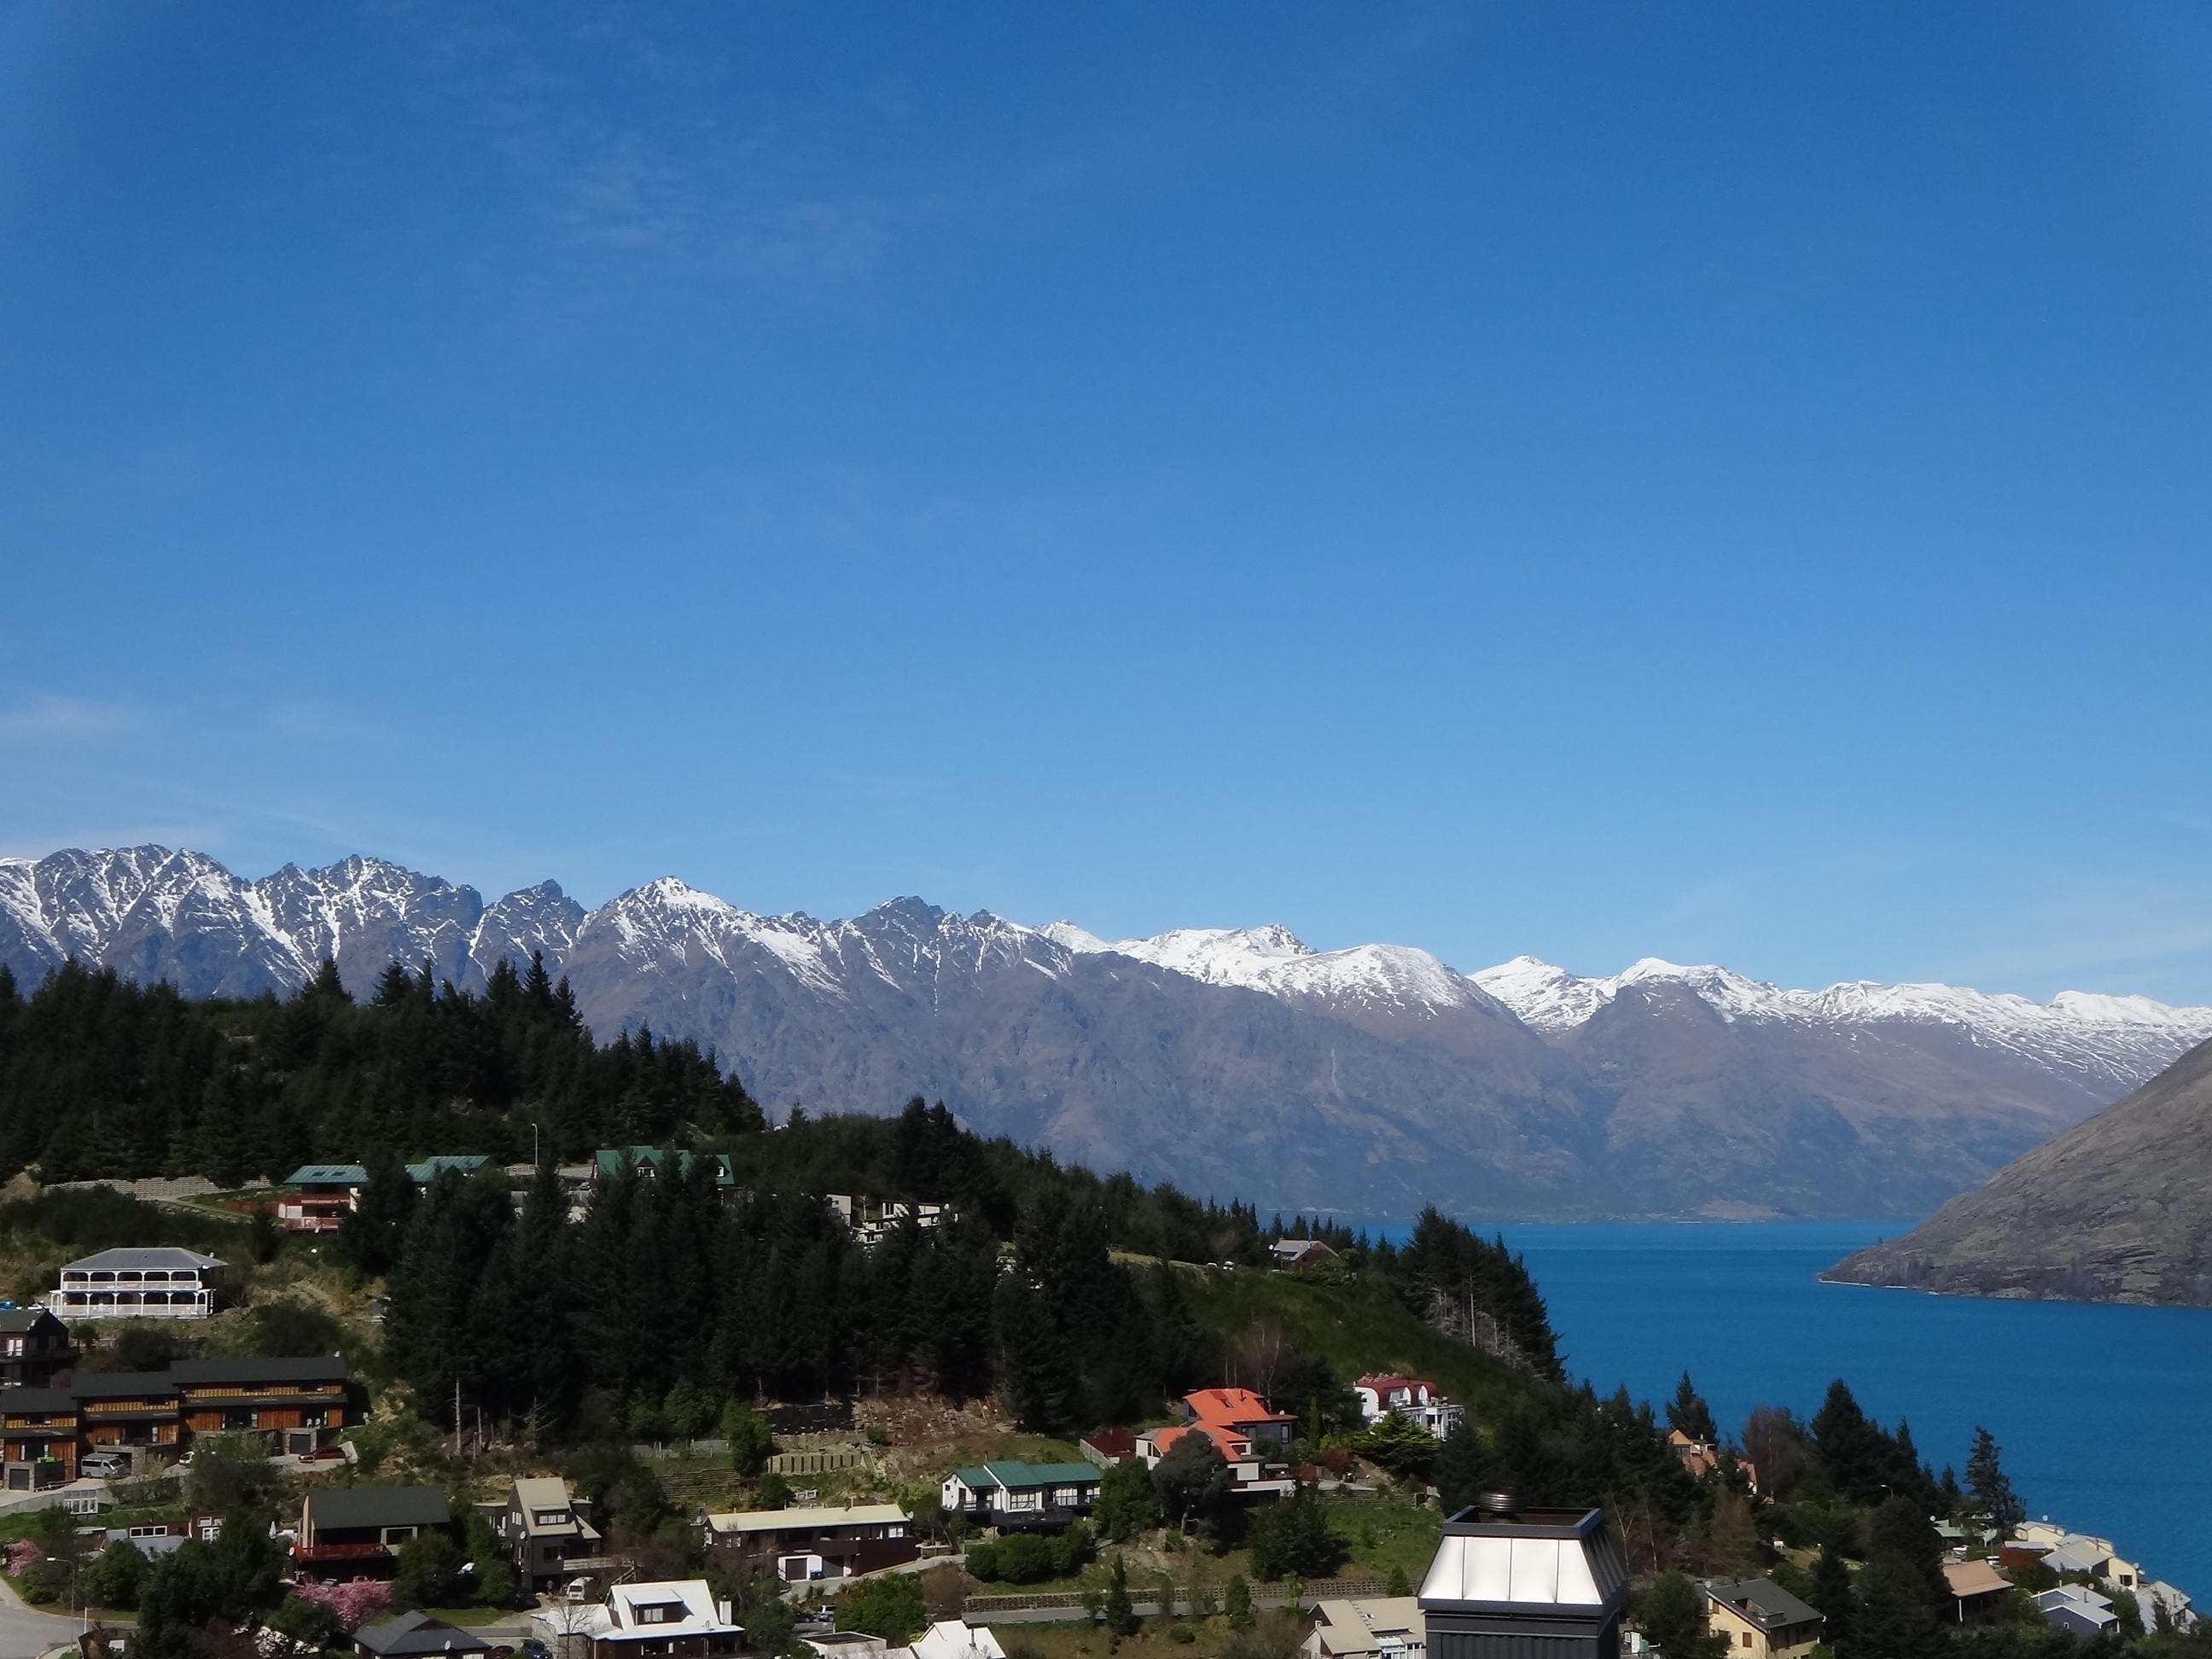
mountain, snow, lake, mountain range, panorama, fjord, mountains, alps, new zealand, plateau, scene, queenstown, landform, mountain pass, geographical feature, mountainous landforms